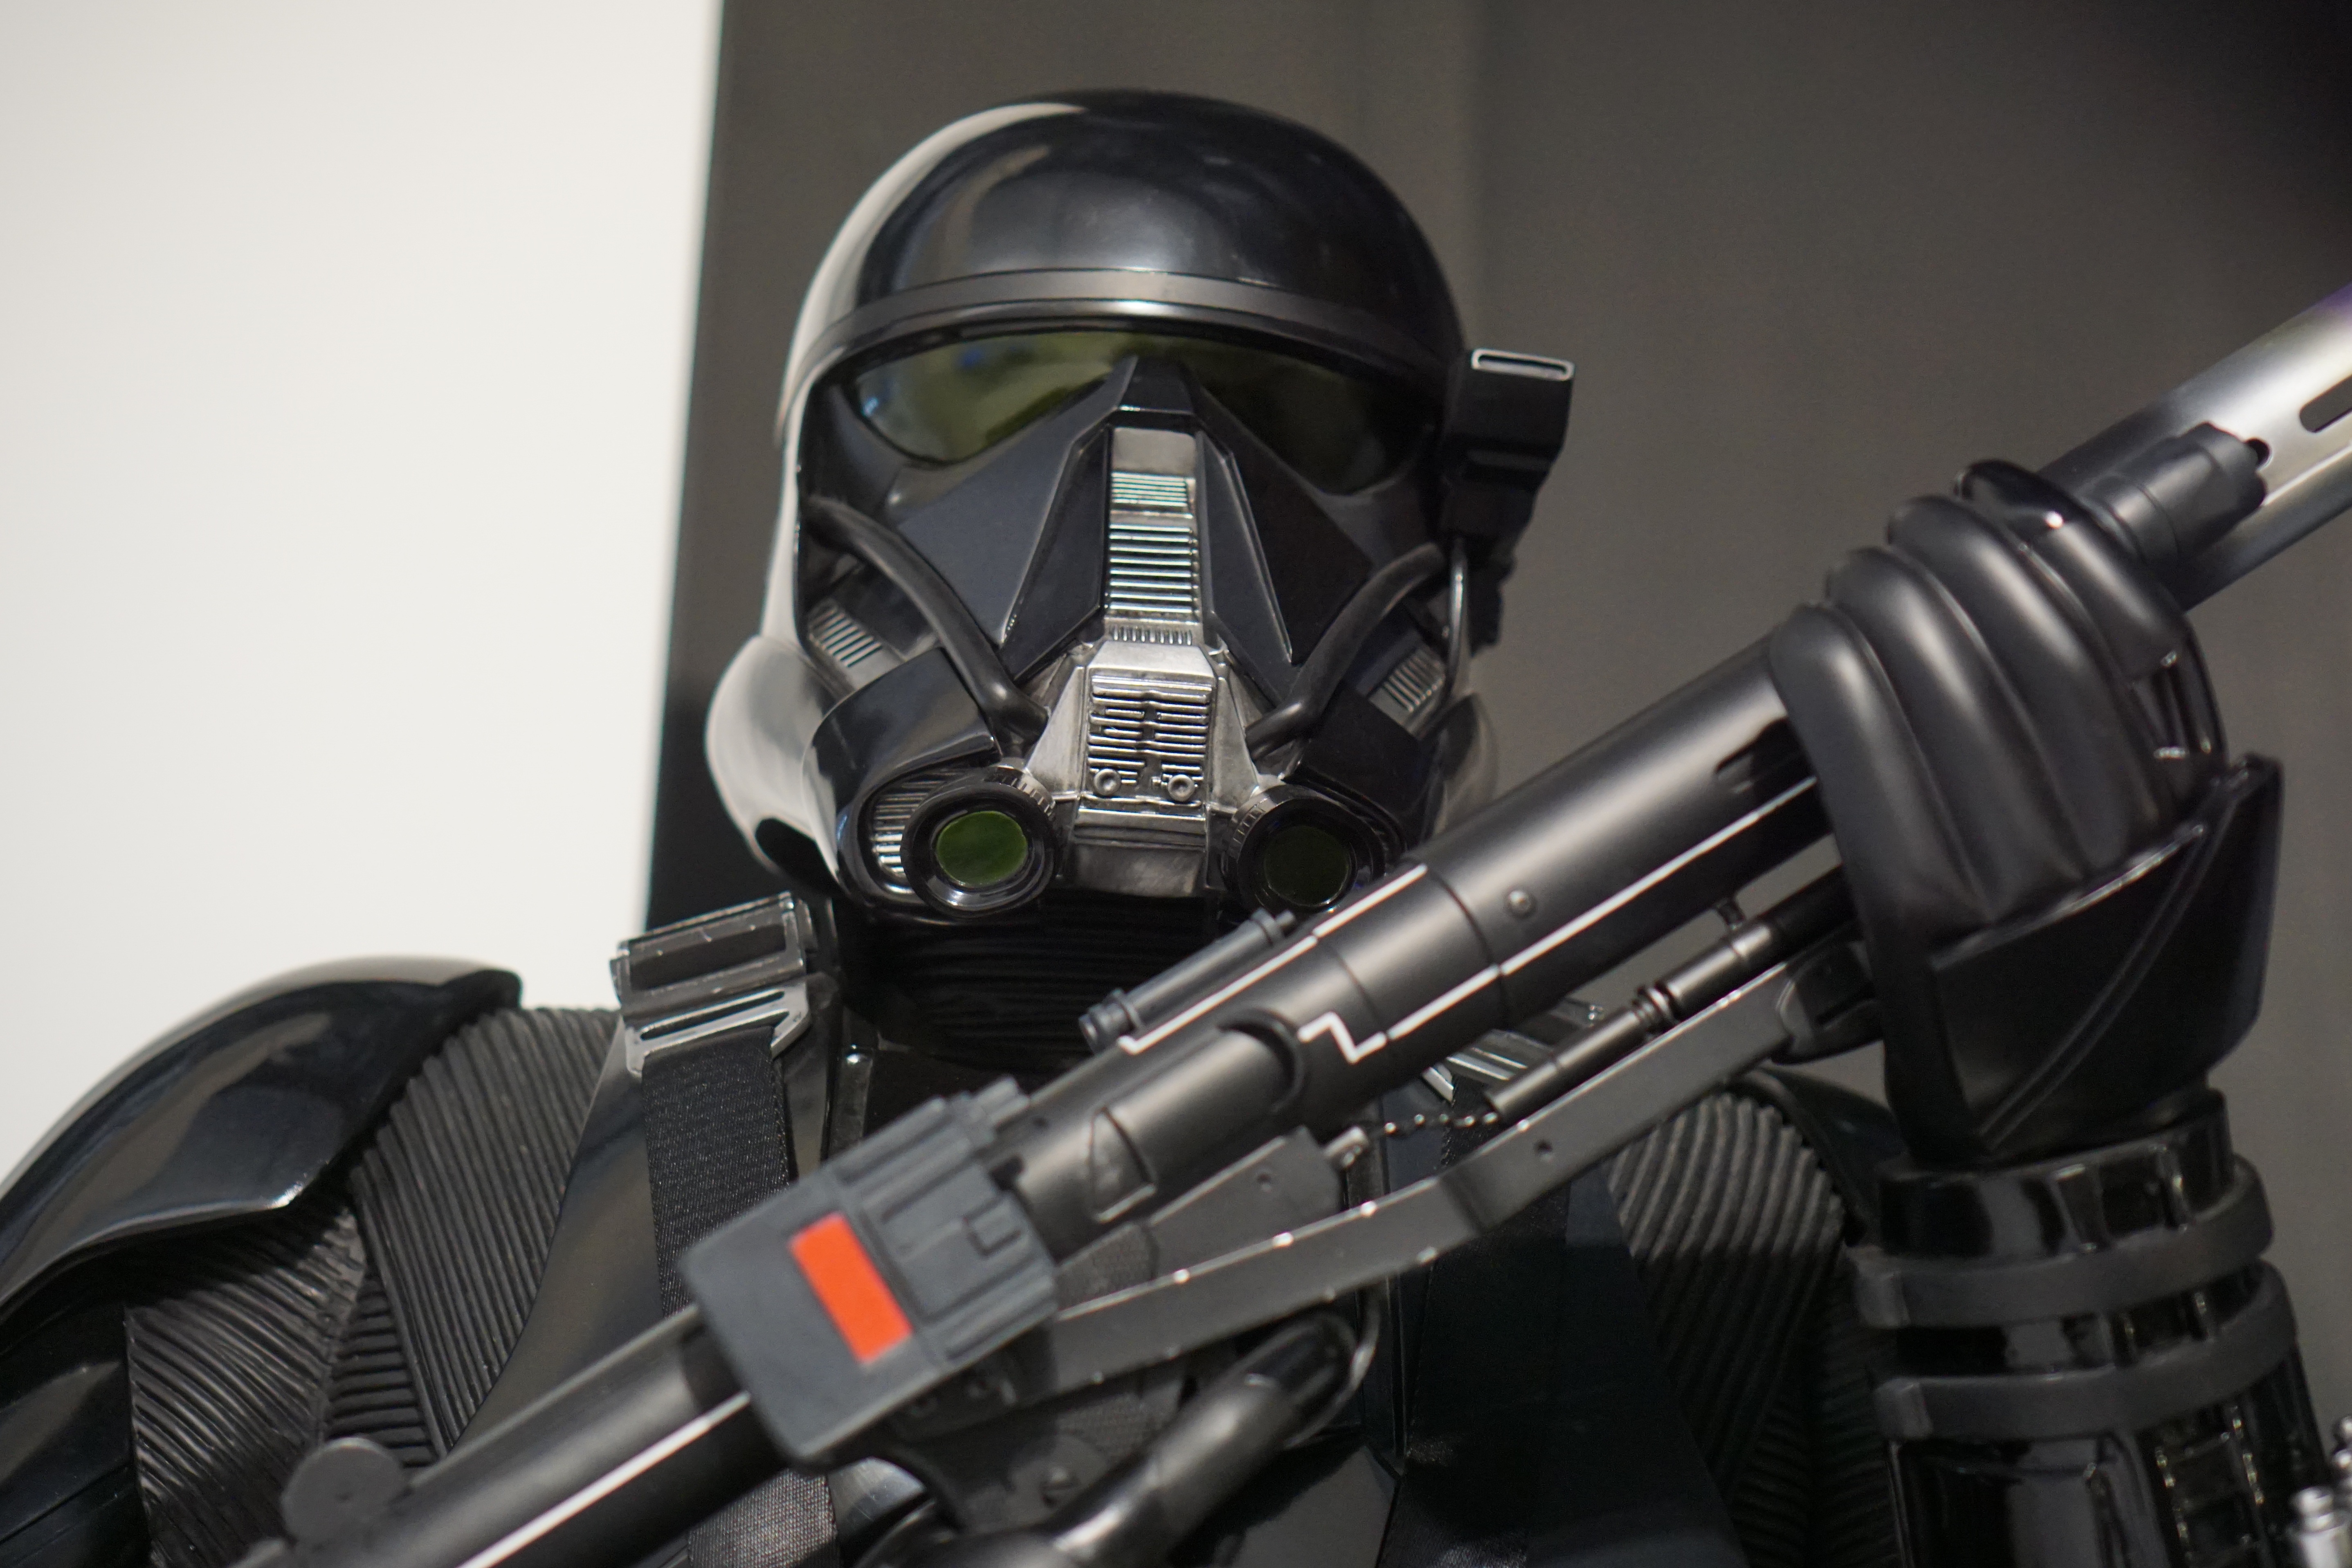
vehicle, star wars, movies, log support